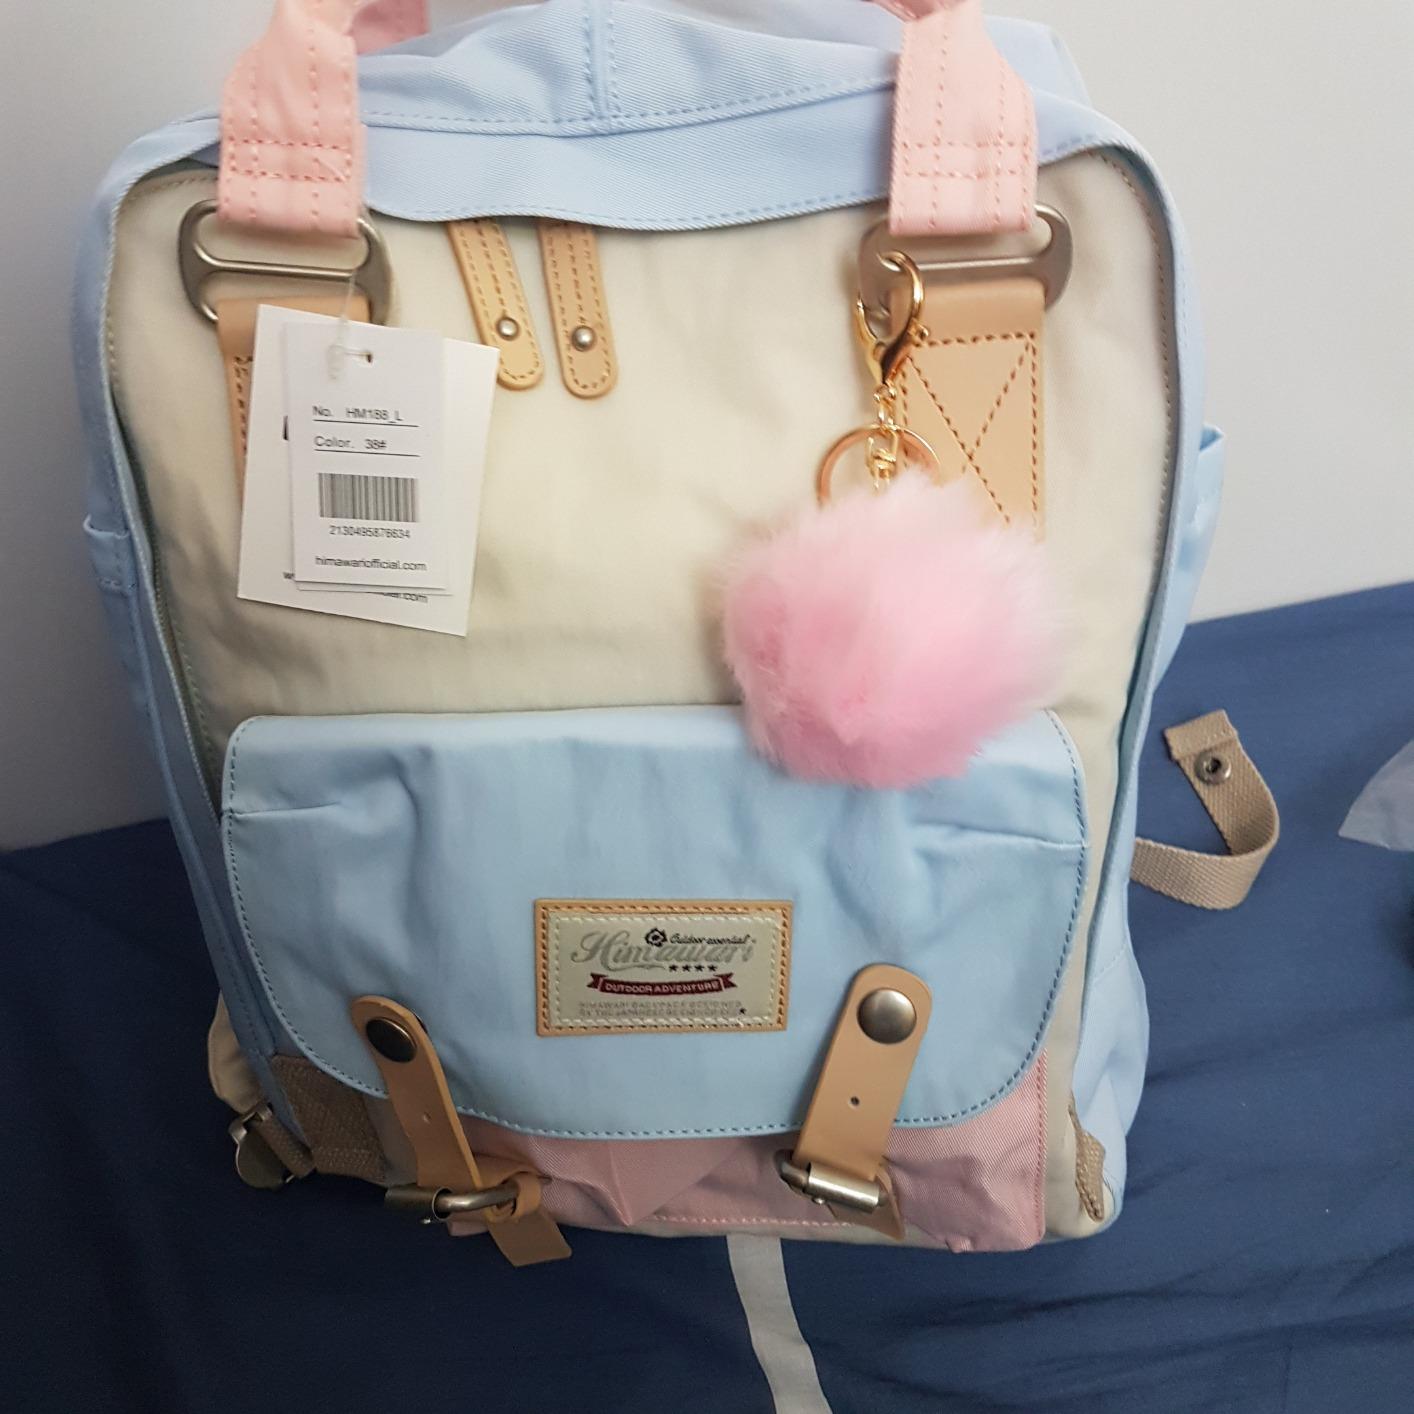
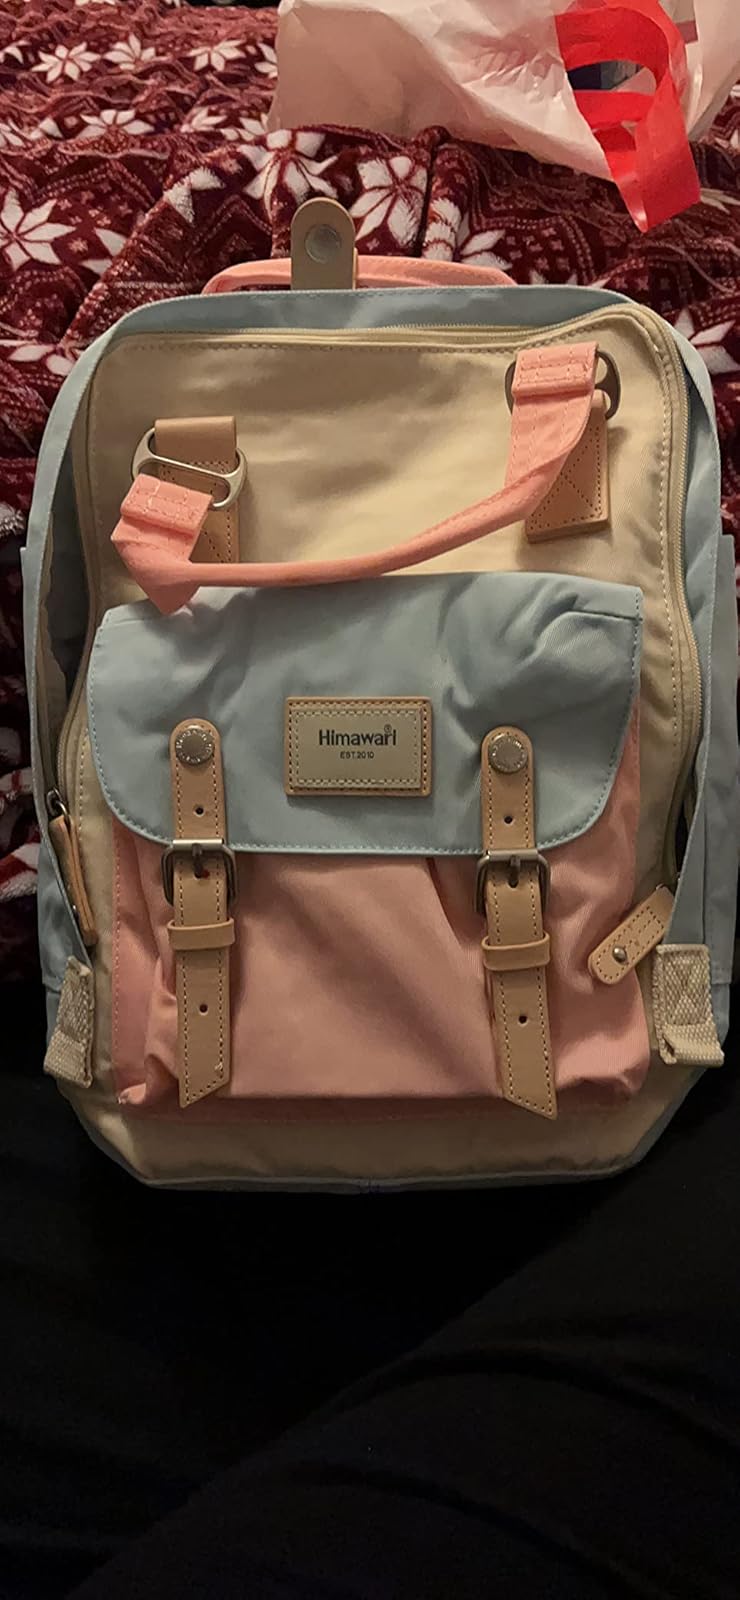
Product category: bag
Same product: yes